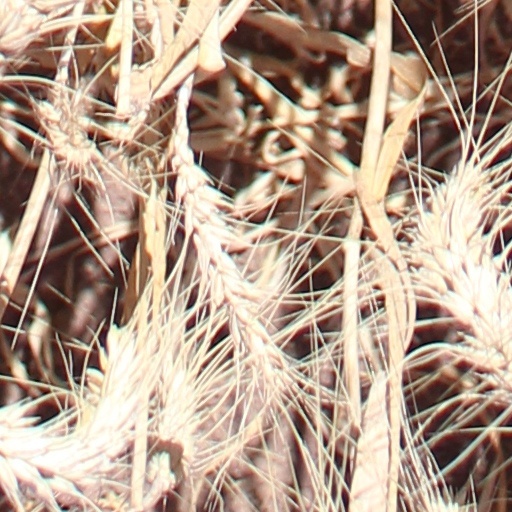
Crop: wheat